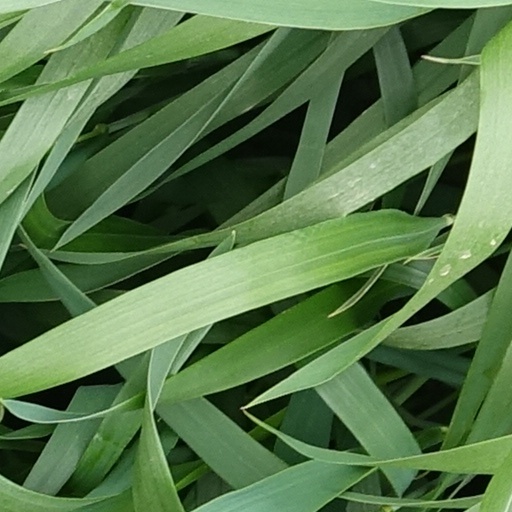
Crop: wheat